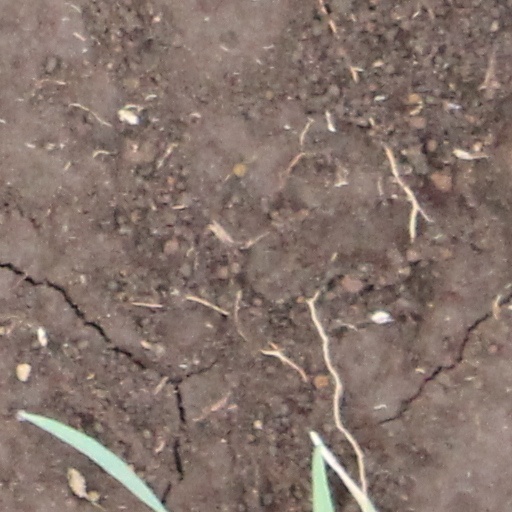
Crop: wheat